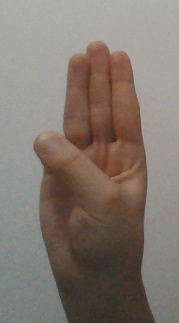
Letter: thaa